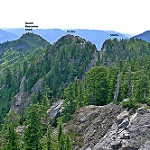
Scene: Outdoor